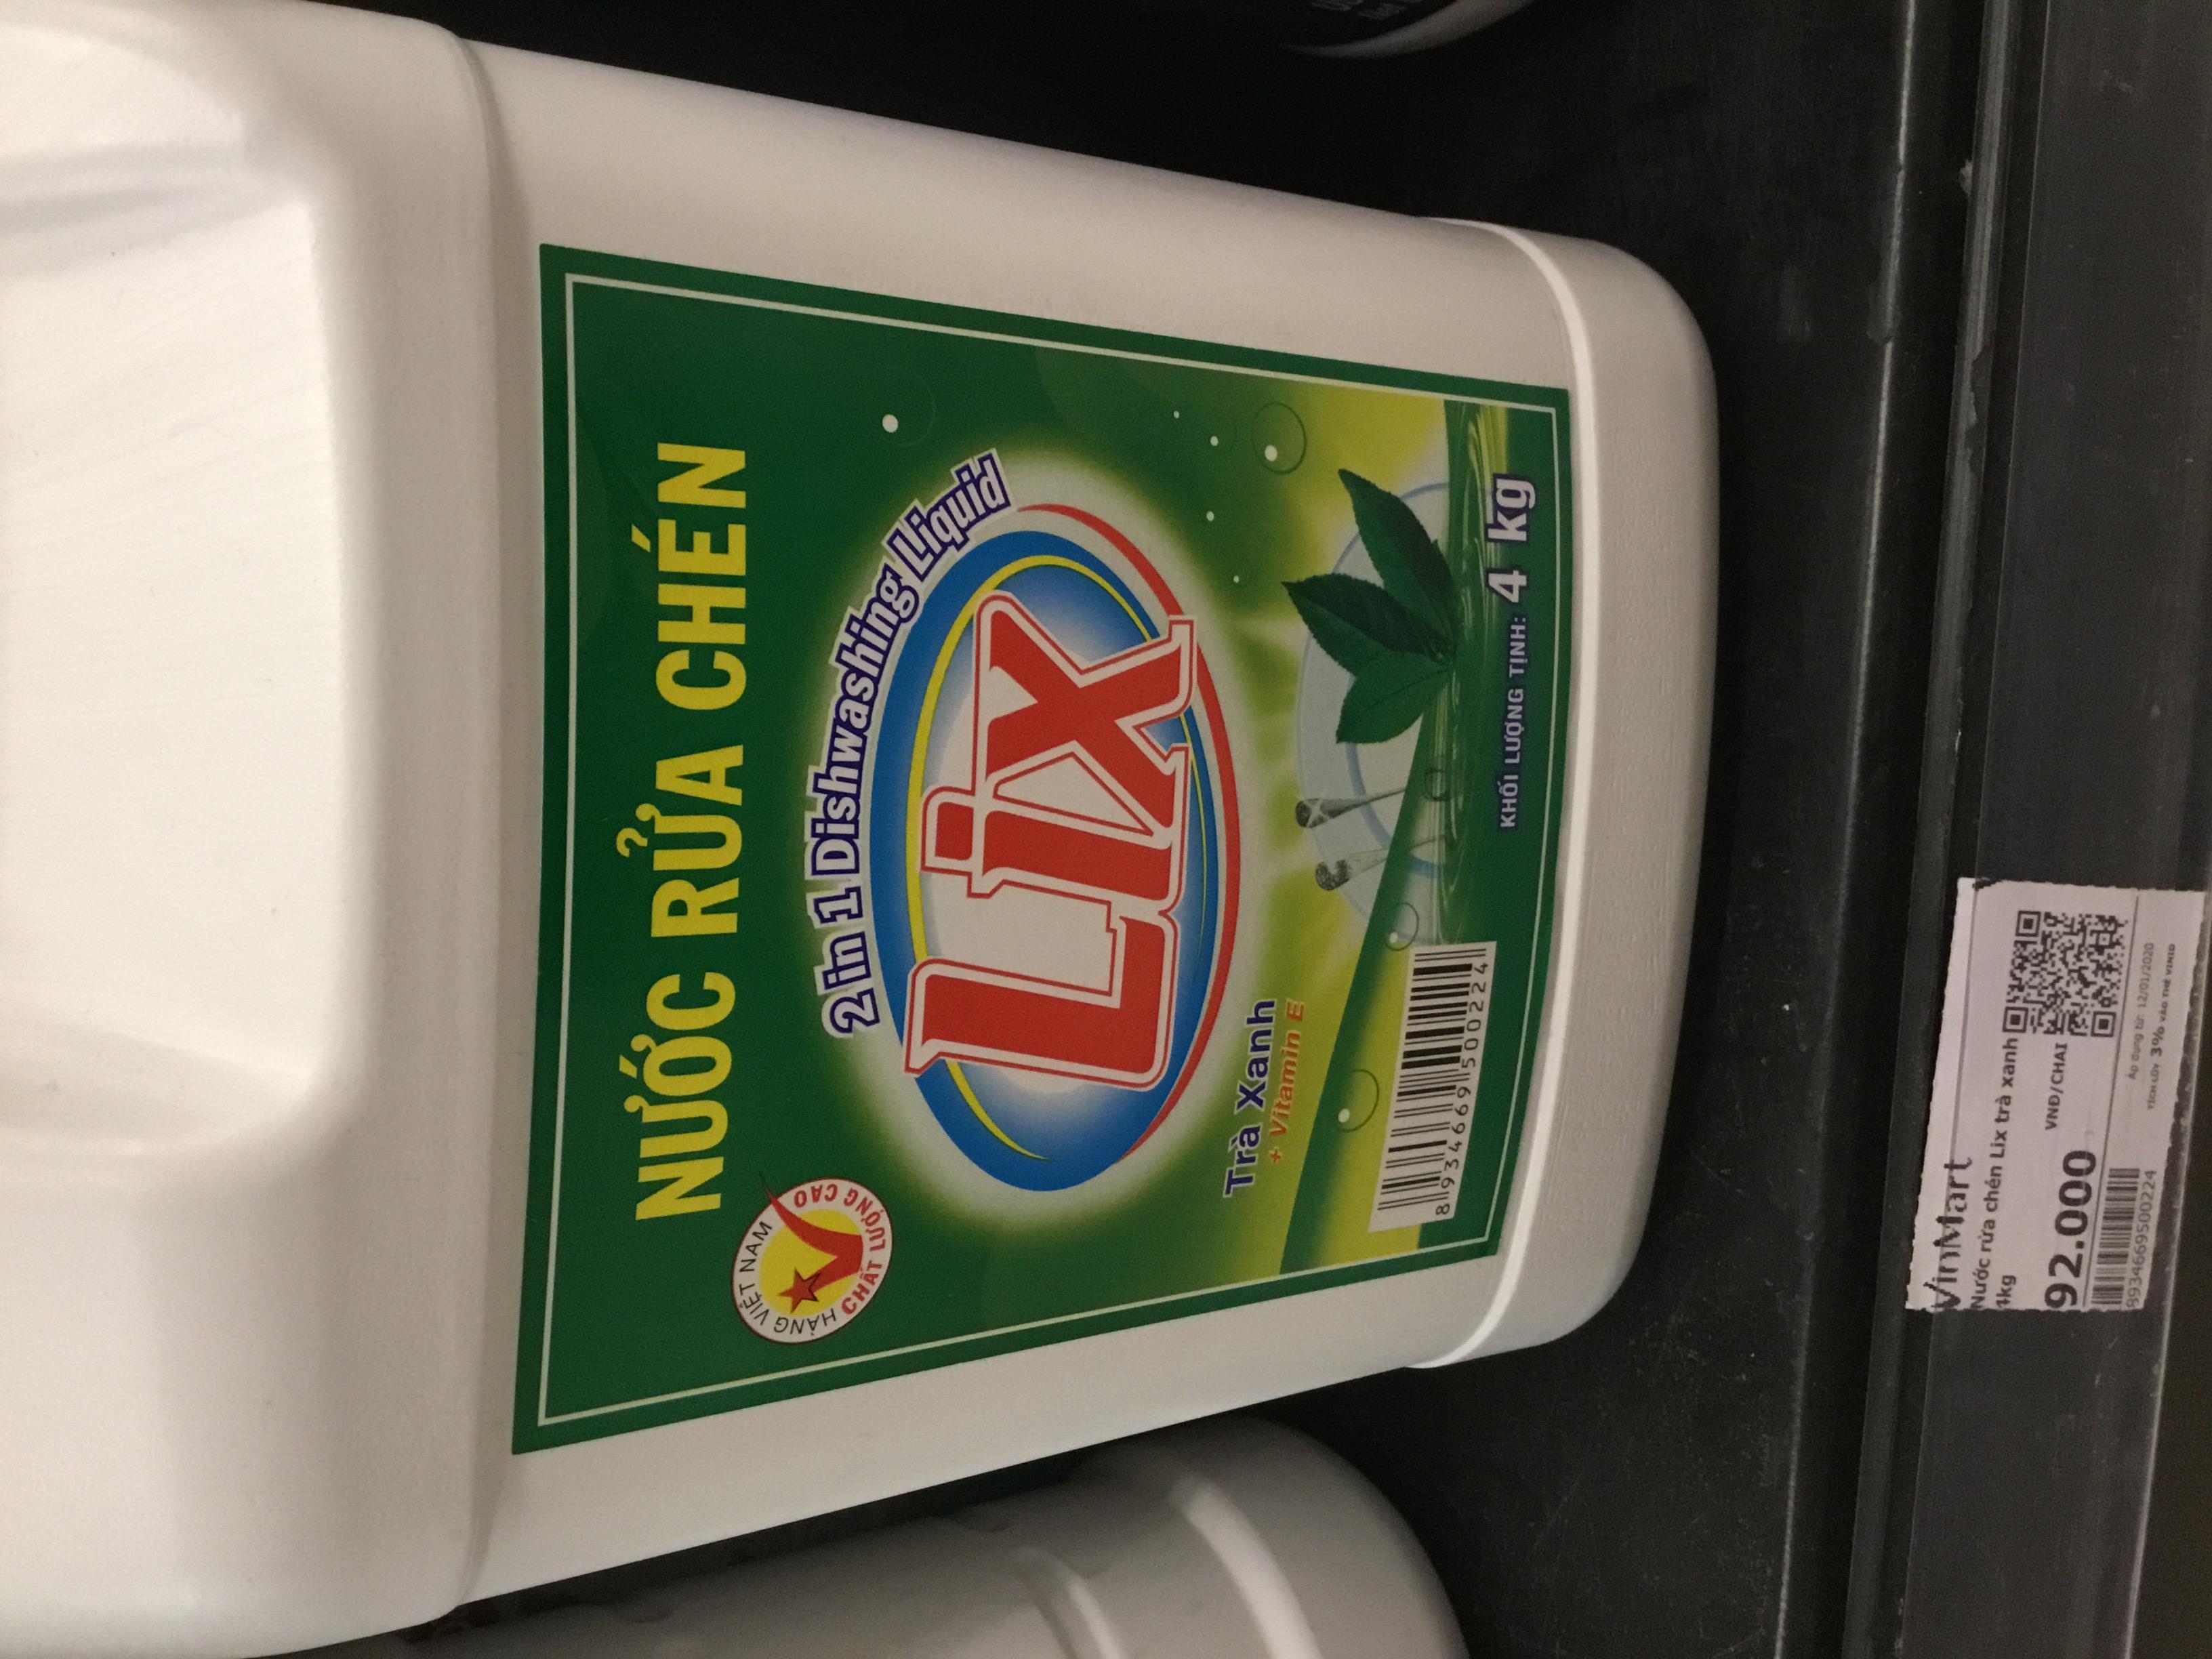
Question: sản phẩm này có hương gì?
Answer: sản phẩm này có hương trà xanh